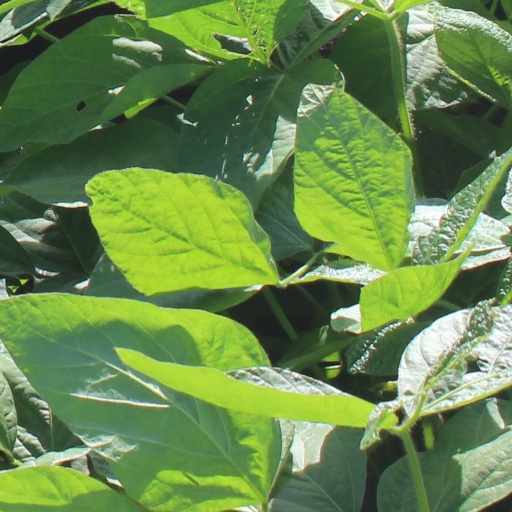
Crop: soybean